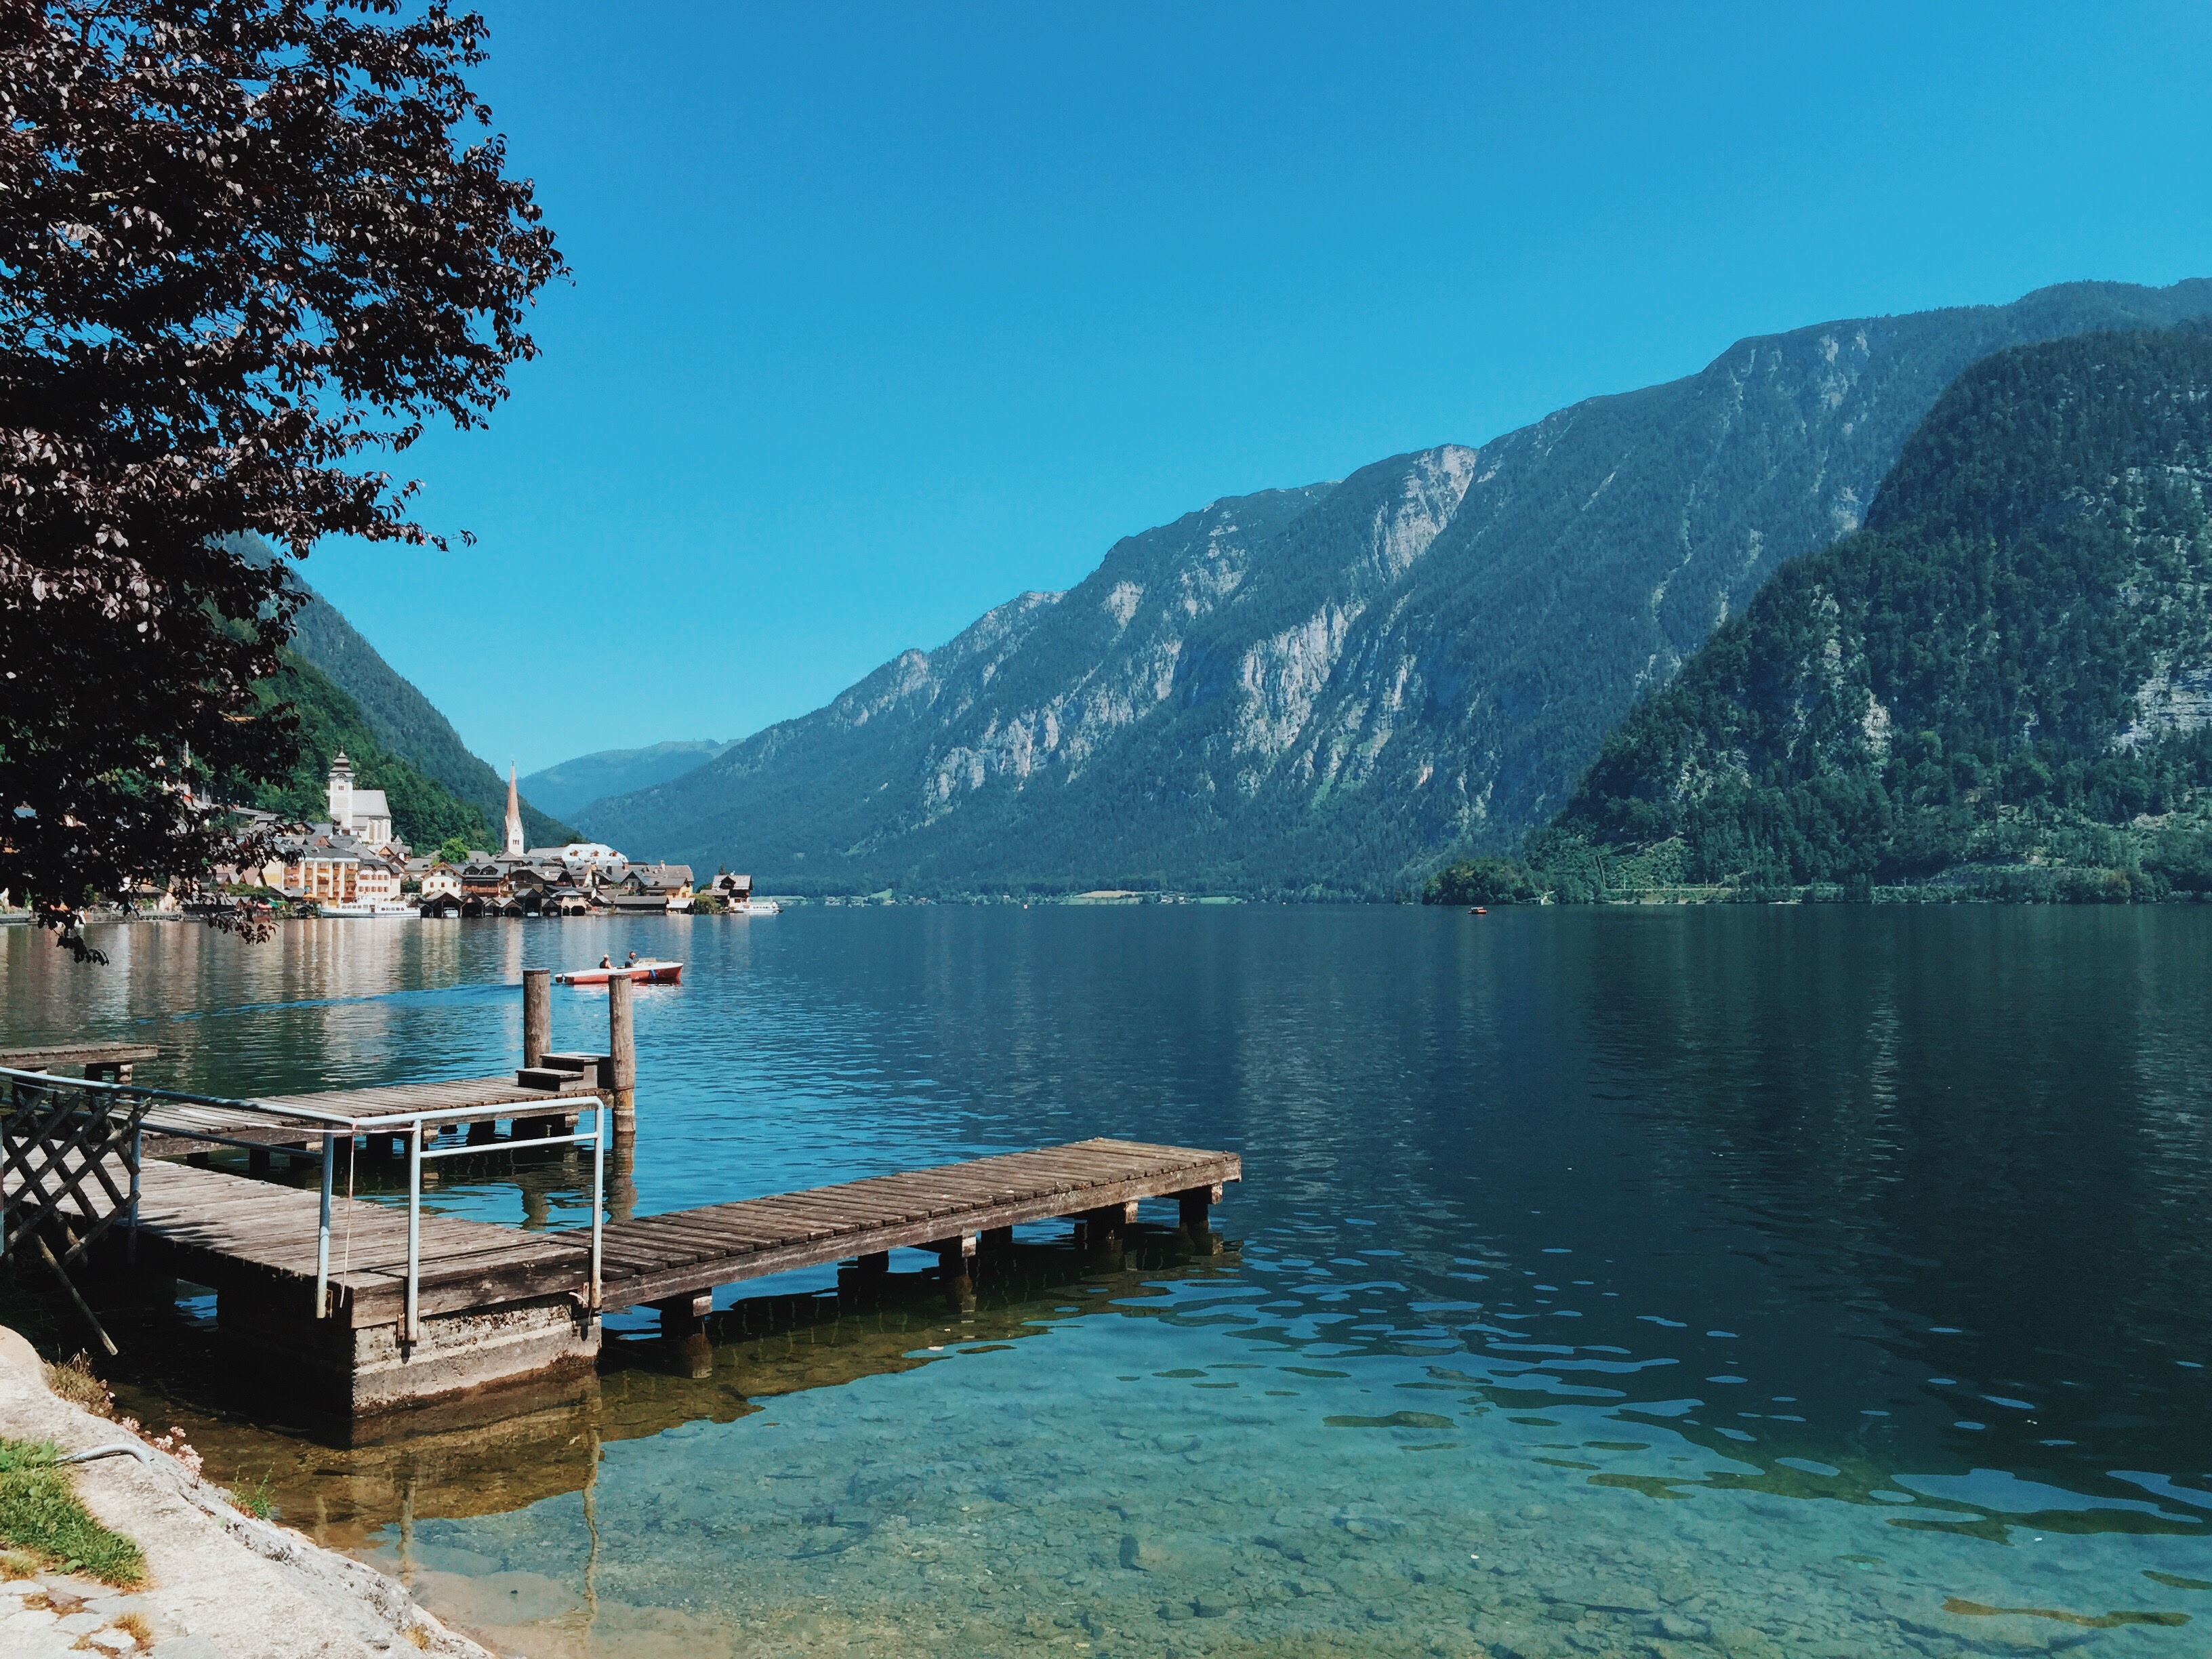
sea, mountain, lake, mountain range, vacation, bay, fjord, reservoir, body of water, landform